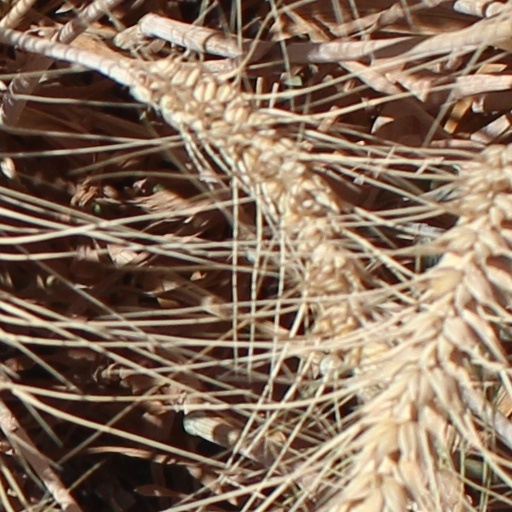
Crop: wheat